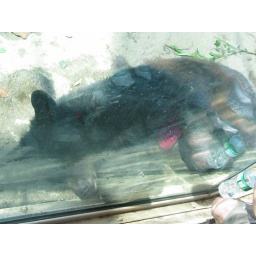
A bear rests by the water in his enclosure at the zoo.